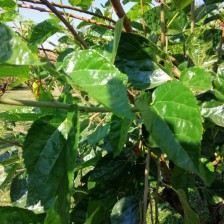
Variety: BlackOodTurkey